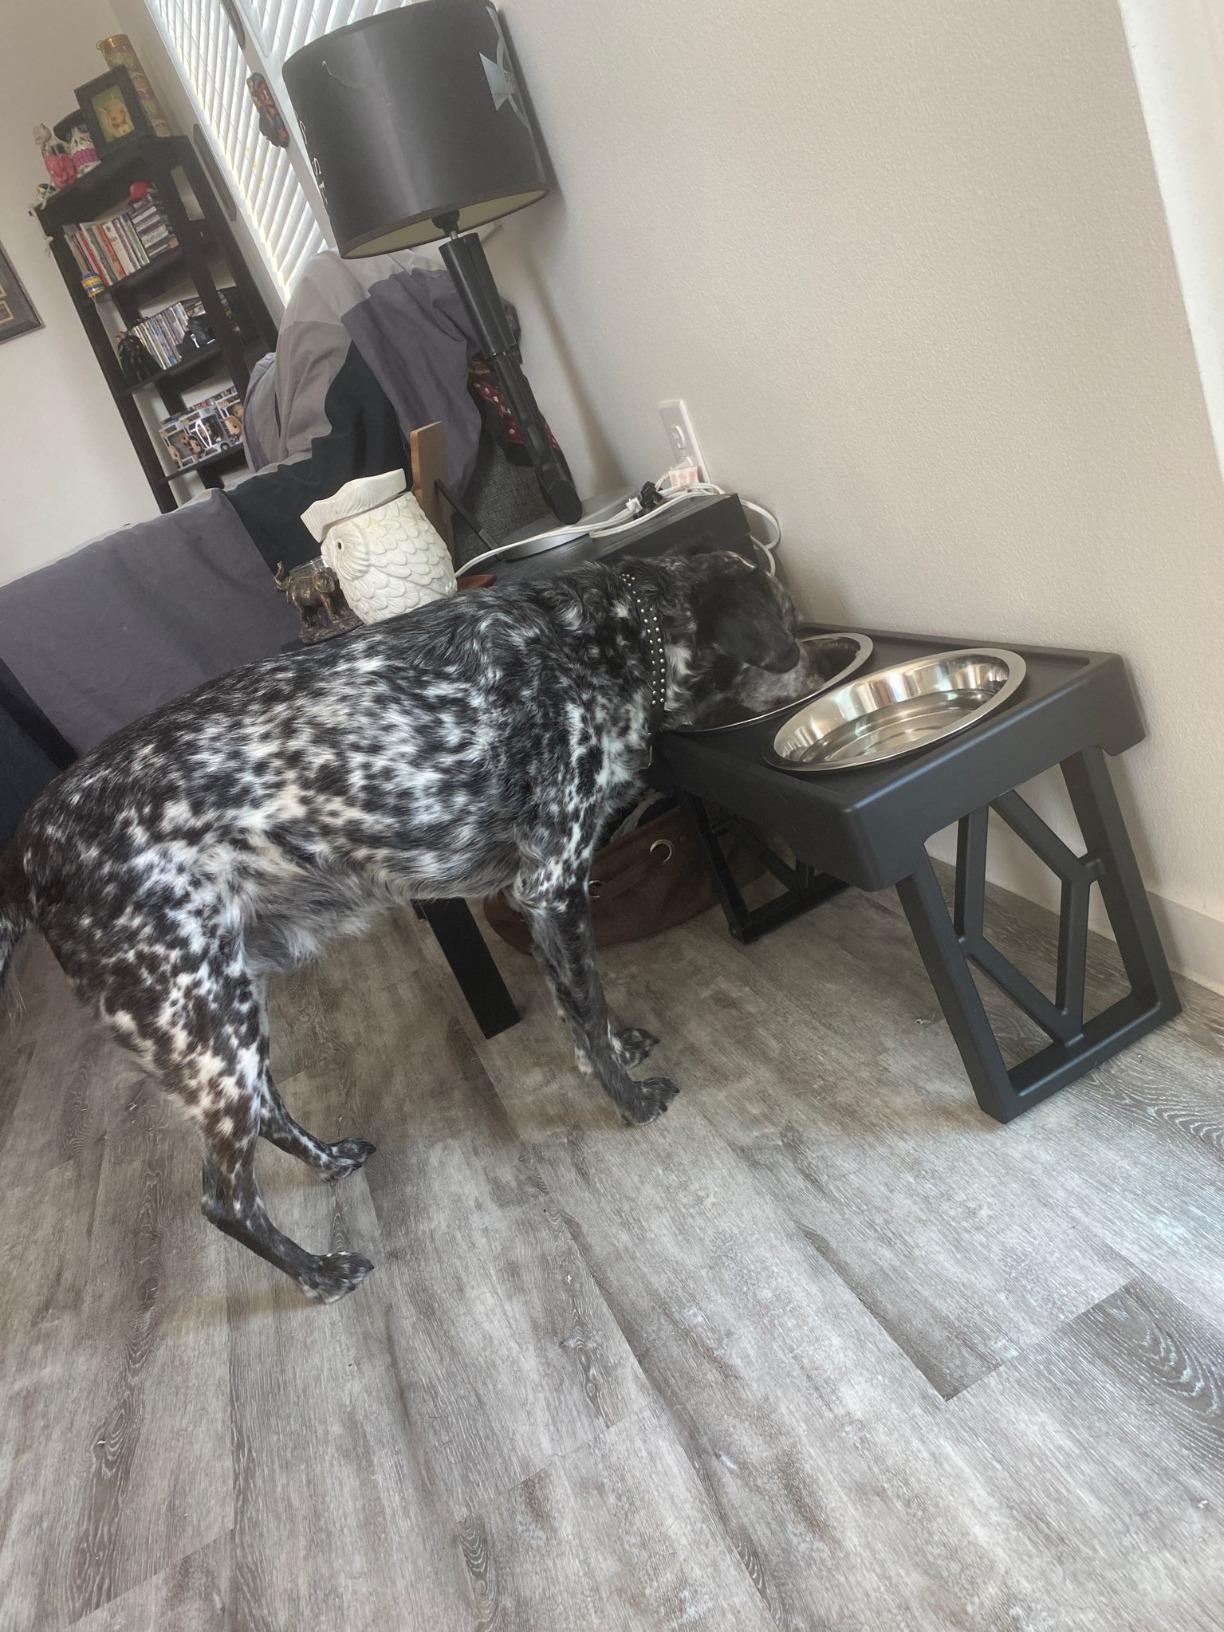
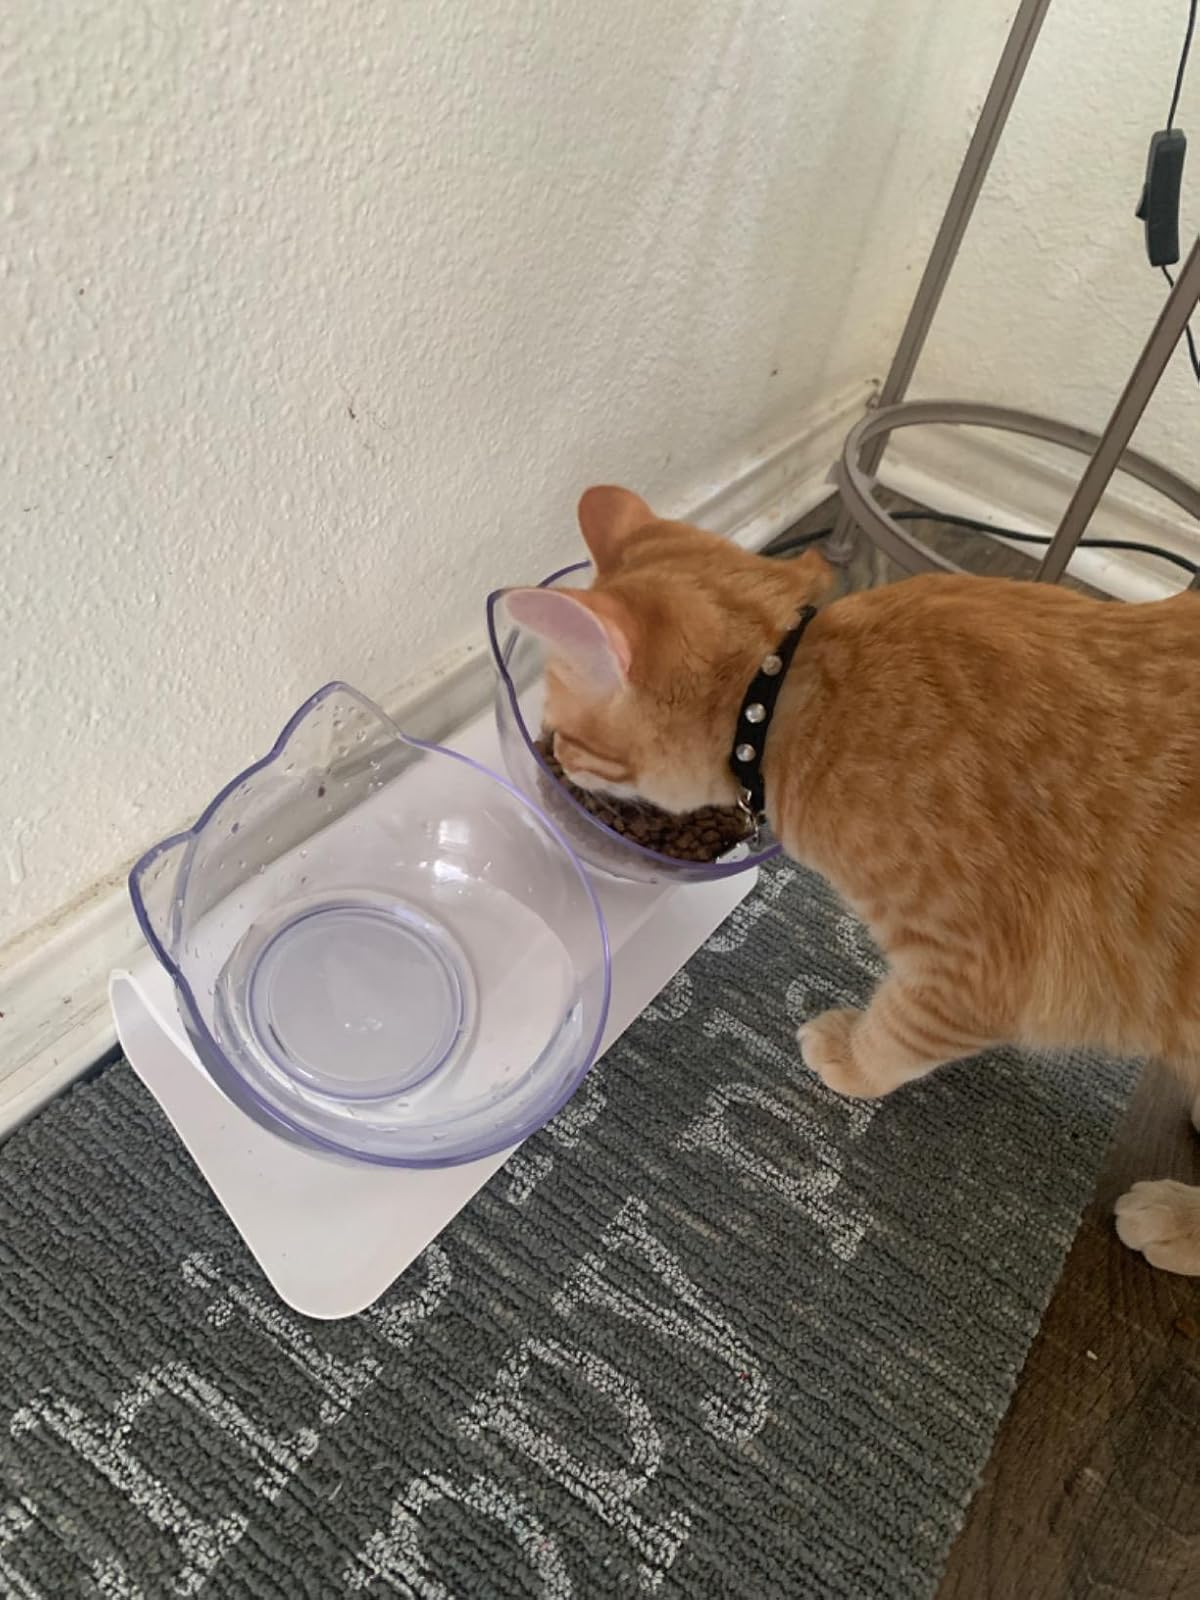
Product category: items_bowl
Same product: no